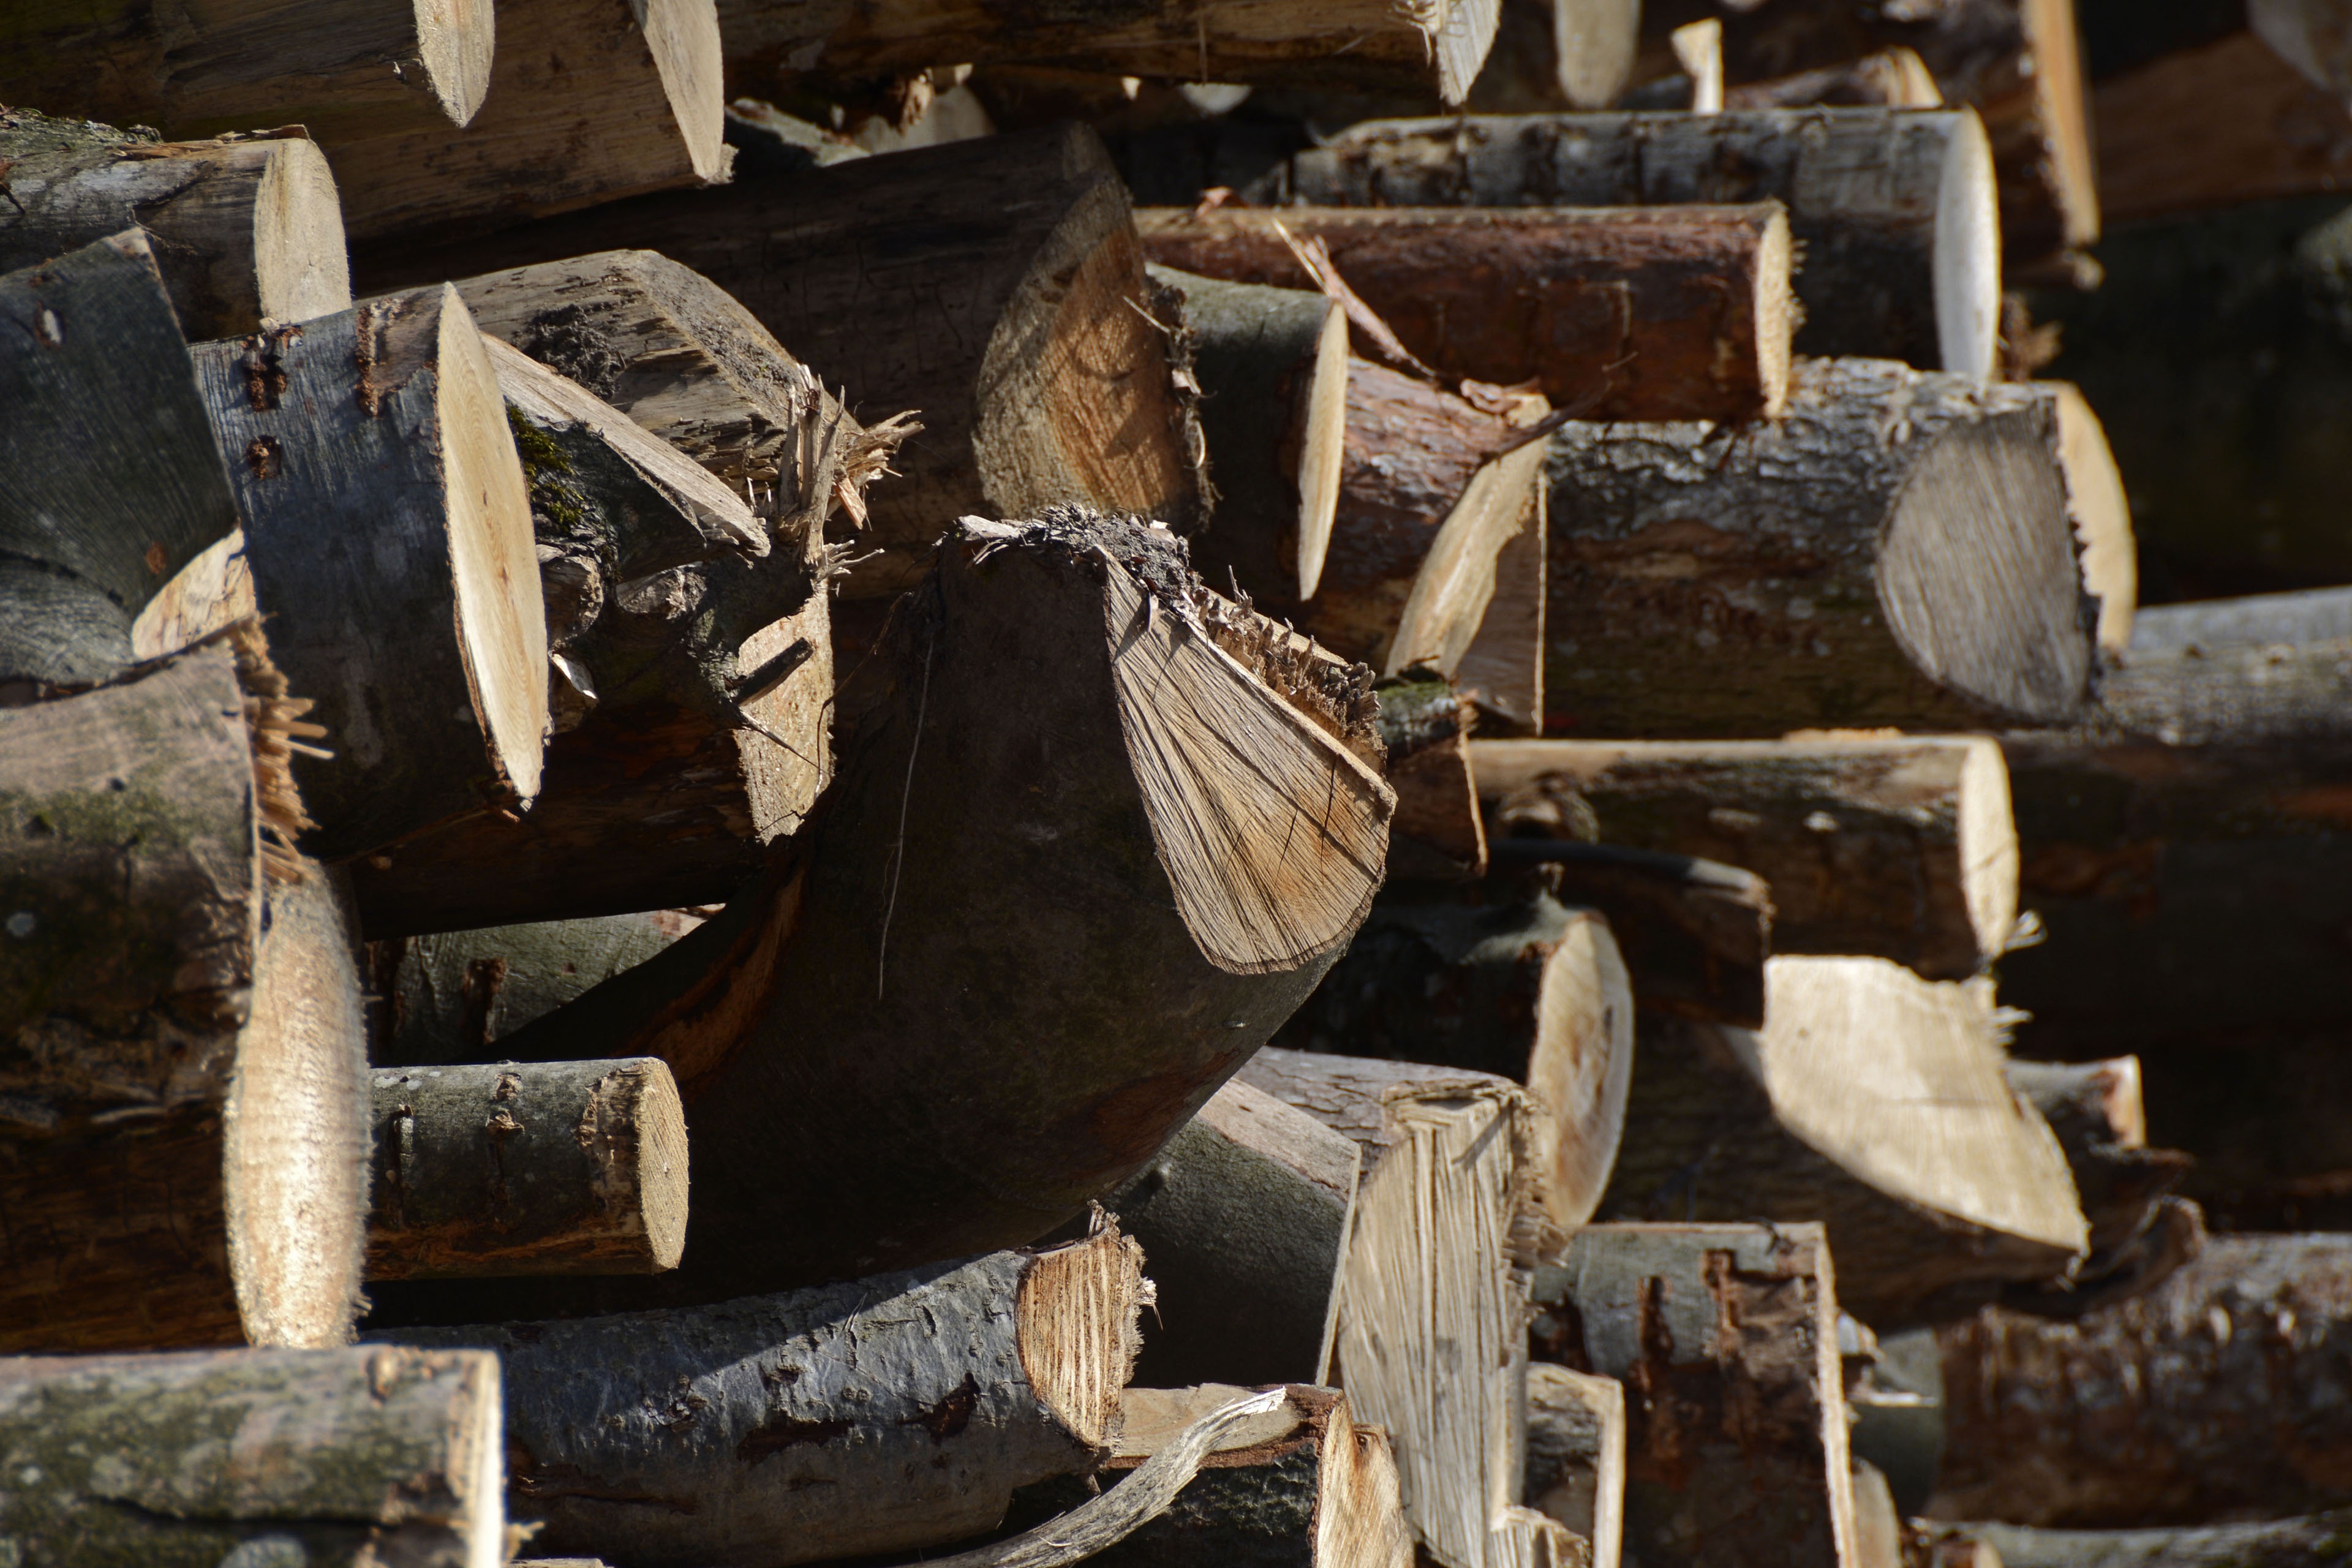
structure, wood, stack, lumber, trees, sculpture, art, stacked, like, carving, tree trunks, scrap, holzstapel, strains, man made object, ancient history